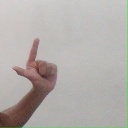
अक्षर: ल